Mitch Marner

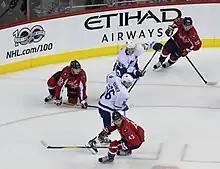
Marner with the Toronto Maple Leafs during the 2017 Stanley Cup playoffs

On October 27, 2016, in a game against the Florida Panthers, Marner had his first multi-point game, accumulating three assists to lead the Leafs to a 4–2 win. Marner would then have his first multi-goal game against the Buffalo Sabres on November 3, 2016, as the Leafs won 2–1. On November 15, 2016, Marner had three points in a 6–2 win over the Nashville Predators, which at the time tied him in the lead for Leafs' leading scorer (with James van Riemsdyk) for the first time of his career.